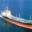
Label: ship